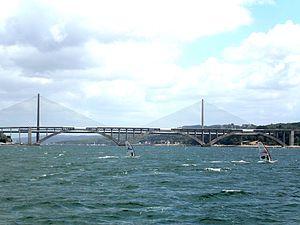
Rade de Brest
La rade de Brest est une grande baie de 180 km² située dans le Finistère en Bretagne. Elle est reliée à l'océan Atlantique, nommé à cet endroit la mer d'Iroise, par un passage large de 1,8 km qui se nomme le goulet de Brest.